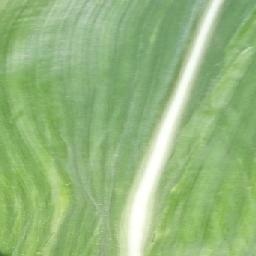
Label: Corn___healthy